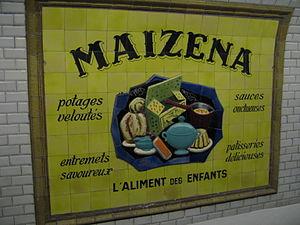
Maïzena est une marque d'amidon de maïs déposée depuis 1891
Entre 1870 et la Première Guerre mondiale, l'Europe connaît une vague d'innovation exceptionnelle faisant suite à un siècle de poussée technologique. Cette synthèse créative, facilement perceptible par les contemporains, reste un tournant historique important dont l'ampleur n'est pas sans rappeler les bouleversements observés à la Renaissance. C'est l'époque de la foi dans le progrès, l'âge d'or des expositions universelles, de l'entrepreneuriat populaire et de l'internationalisation avant l'heure. Dans ce contexte de prospérité économique, la France et la ville lumière jouent un rôle particulier que viendront bientôt ruiner les deux guerres mondiales. Cette période d'expansion dans un climat d'insouciance, qui sera plus tard qualifiée de Belle Époque, est un tournant décisif vers la modernité.